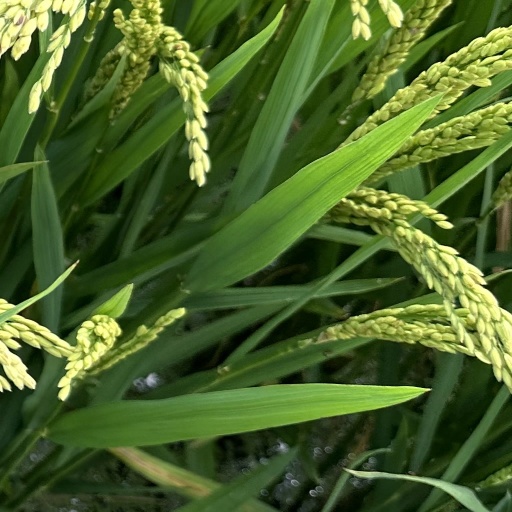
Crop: rice